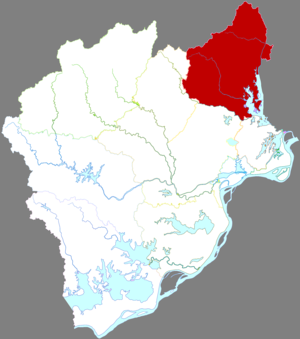
Tongcheng est une ville de la province de l'Anhui en Chine. C'est une ville-district placée sous la juridiction de la ville-préfecture d'Anqing.